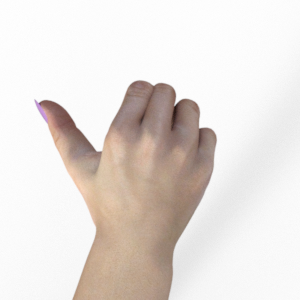
Label: rock